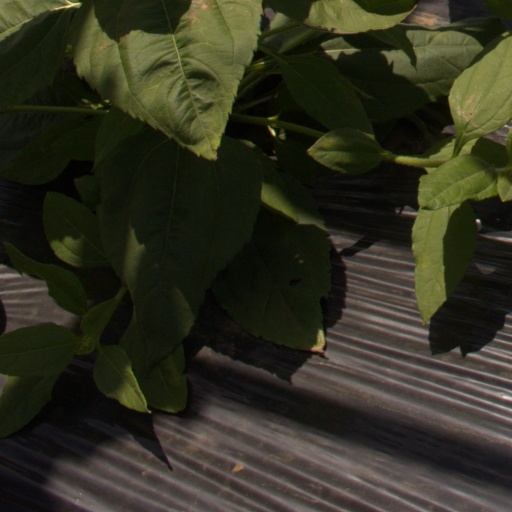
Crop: Jerusalem artichoke